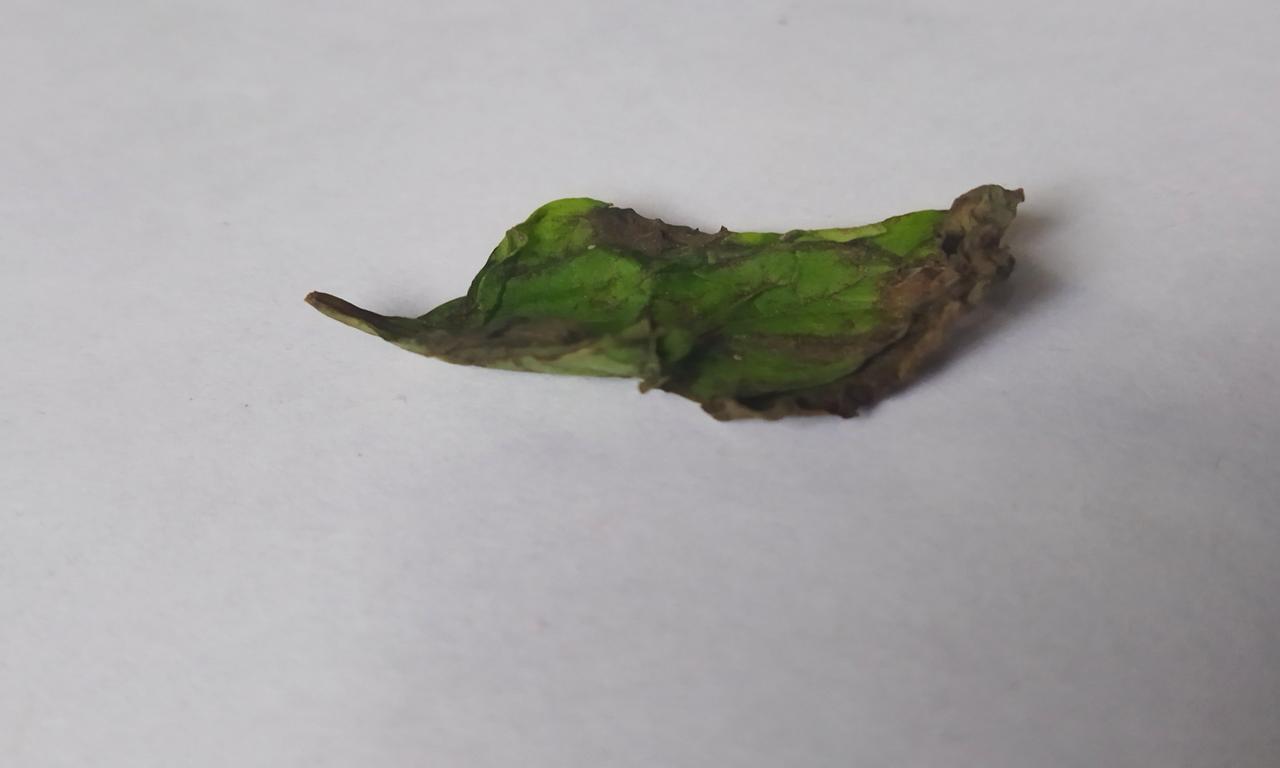
Label: Spoiled